Julio Castillo

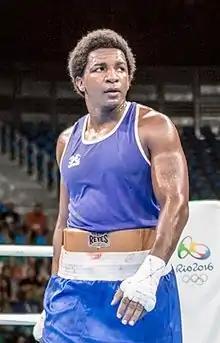
Castillo at the 2016 Olympics

Julio César Castillo Torres (born 10 May 1988) is an Ecuadorian amateur boxer. He won two medals at the Pan American Games: a bronze in 2007 and a silver in 2011.